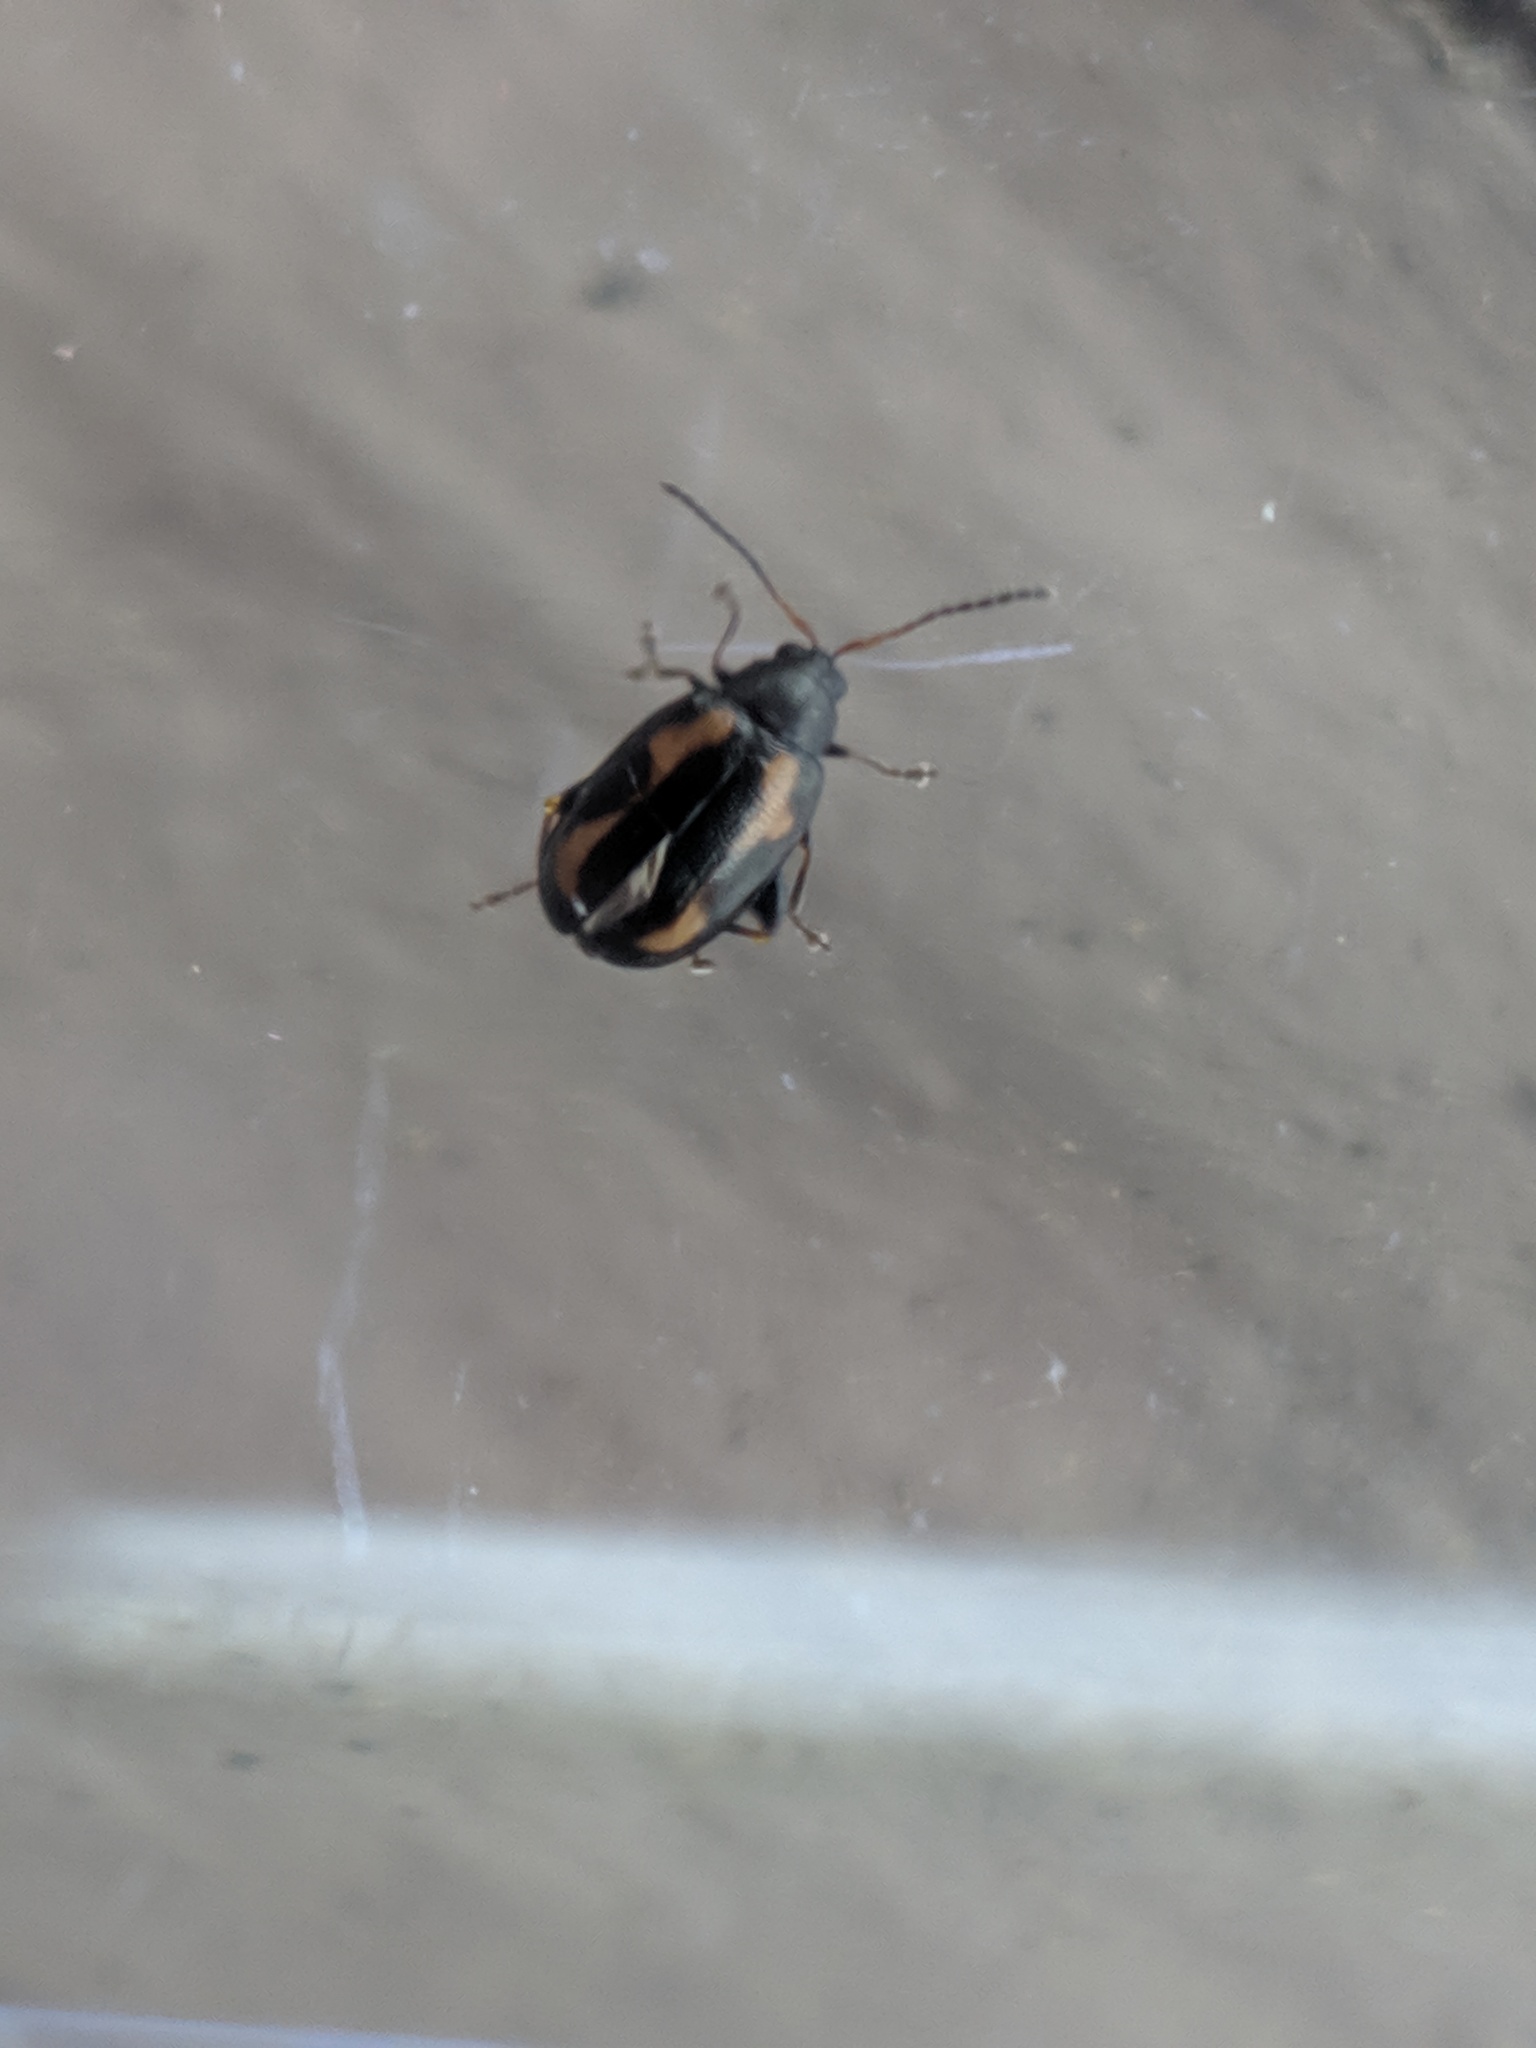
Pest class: striped_flea_beetle